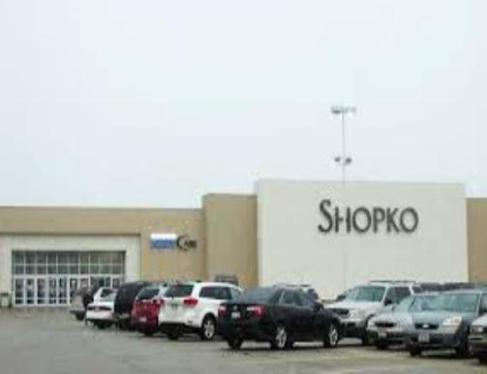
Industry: Others